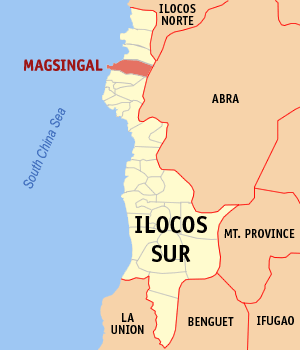
Magsingal est une municipalité de 3ᵉ classe située dans la province d'Ilocos Sur aux Philippines. Selon le recensement de 2010 elle est peuplée de 28 302 habitants.